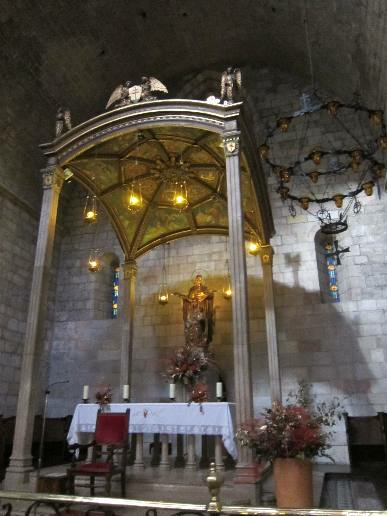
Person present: No